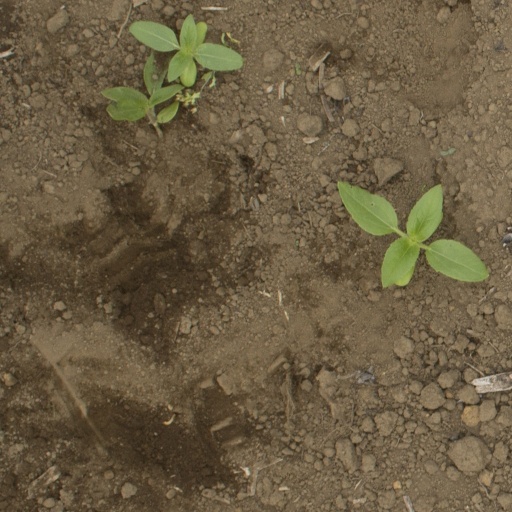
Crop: Jerusalem artichoke